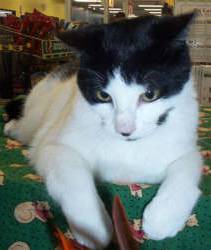
Label: cat